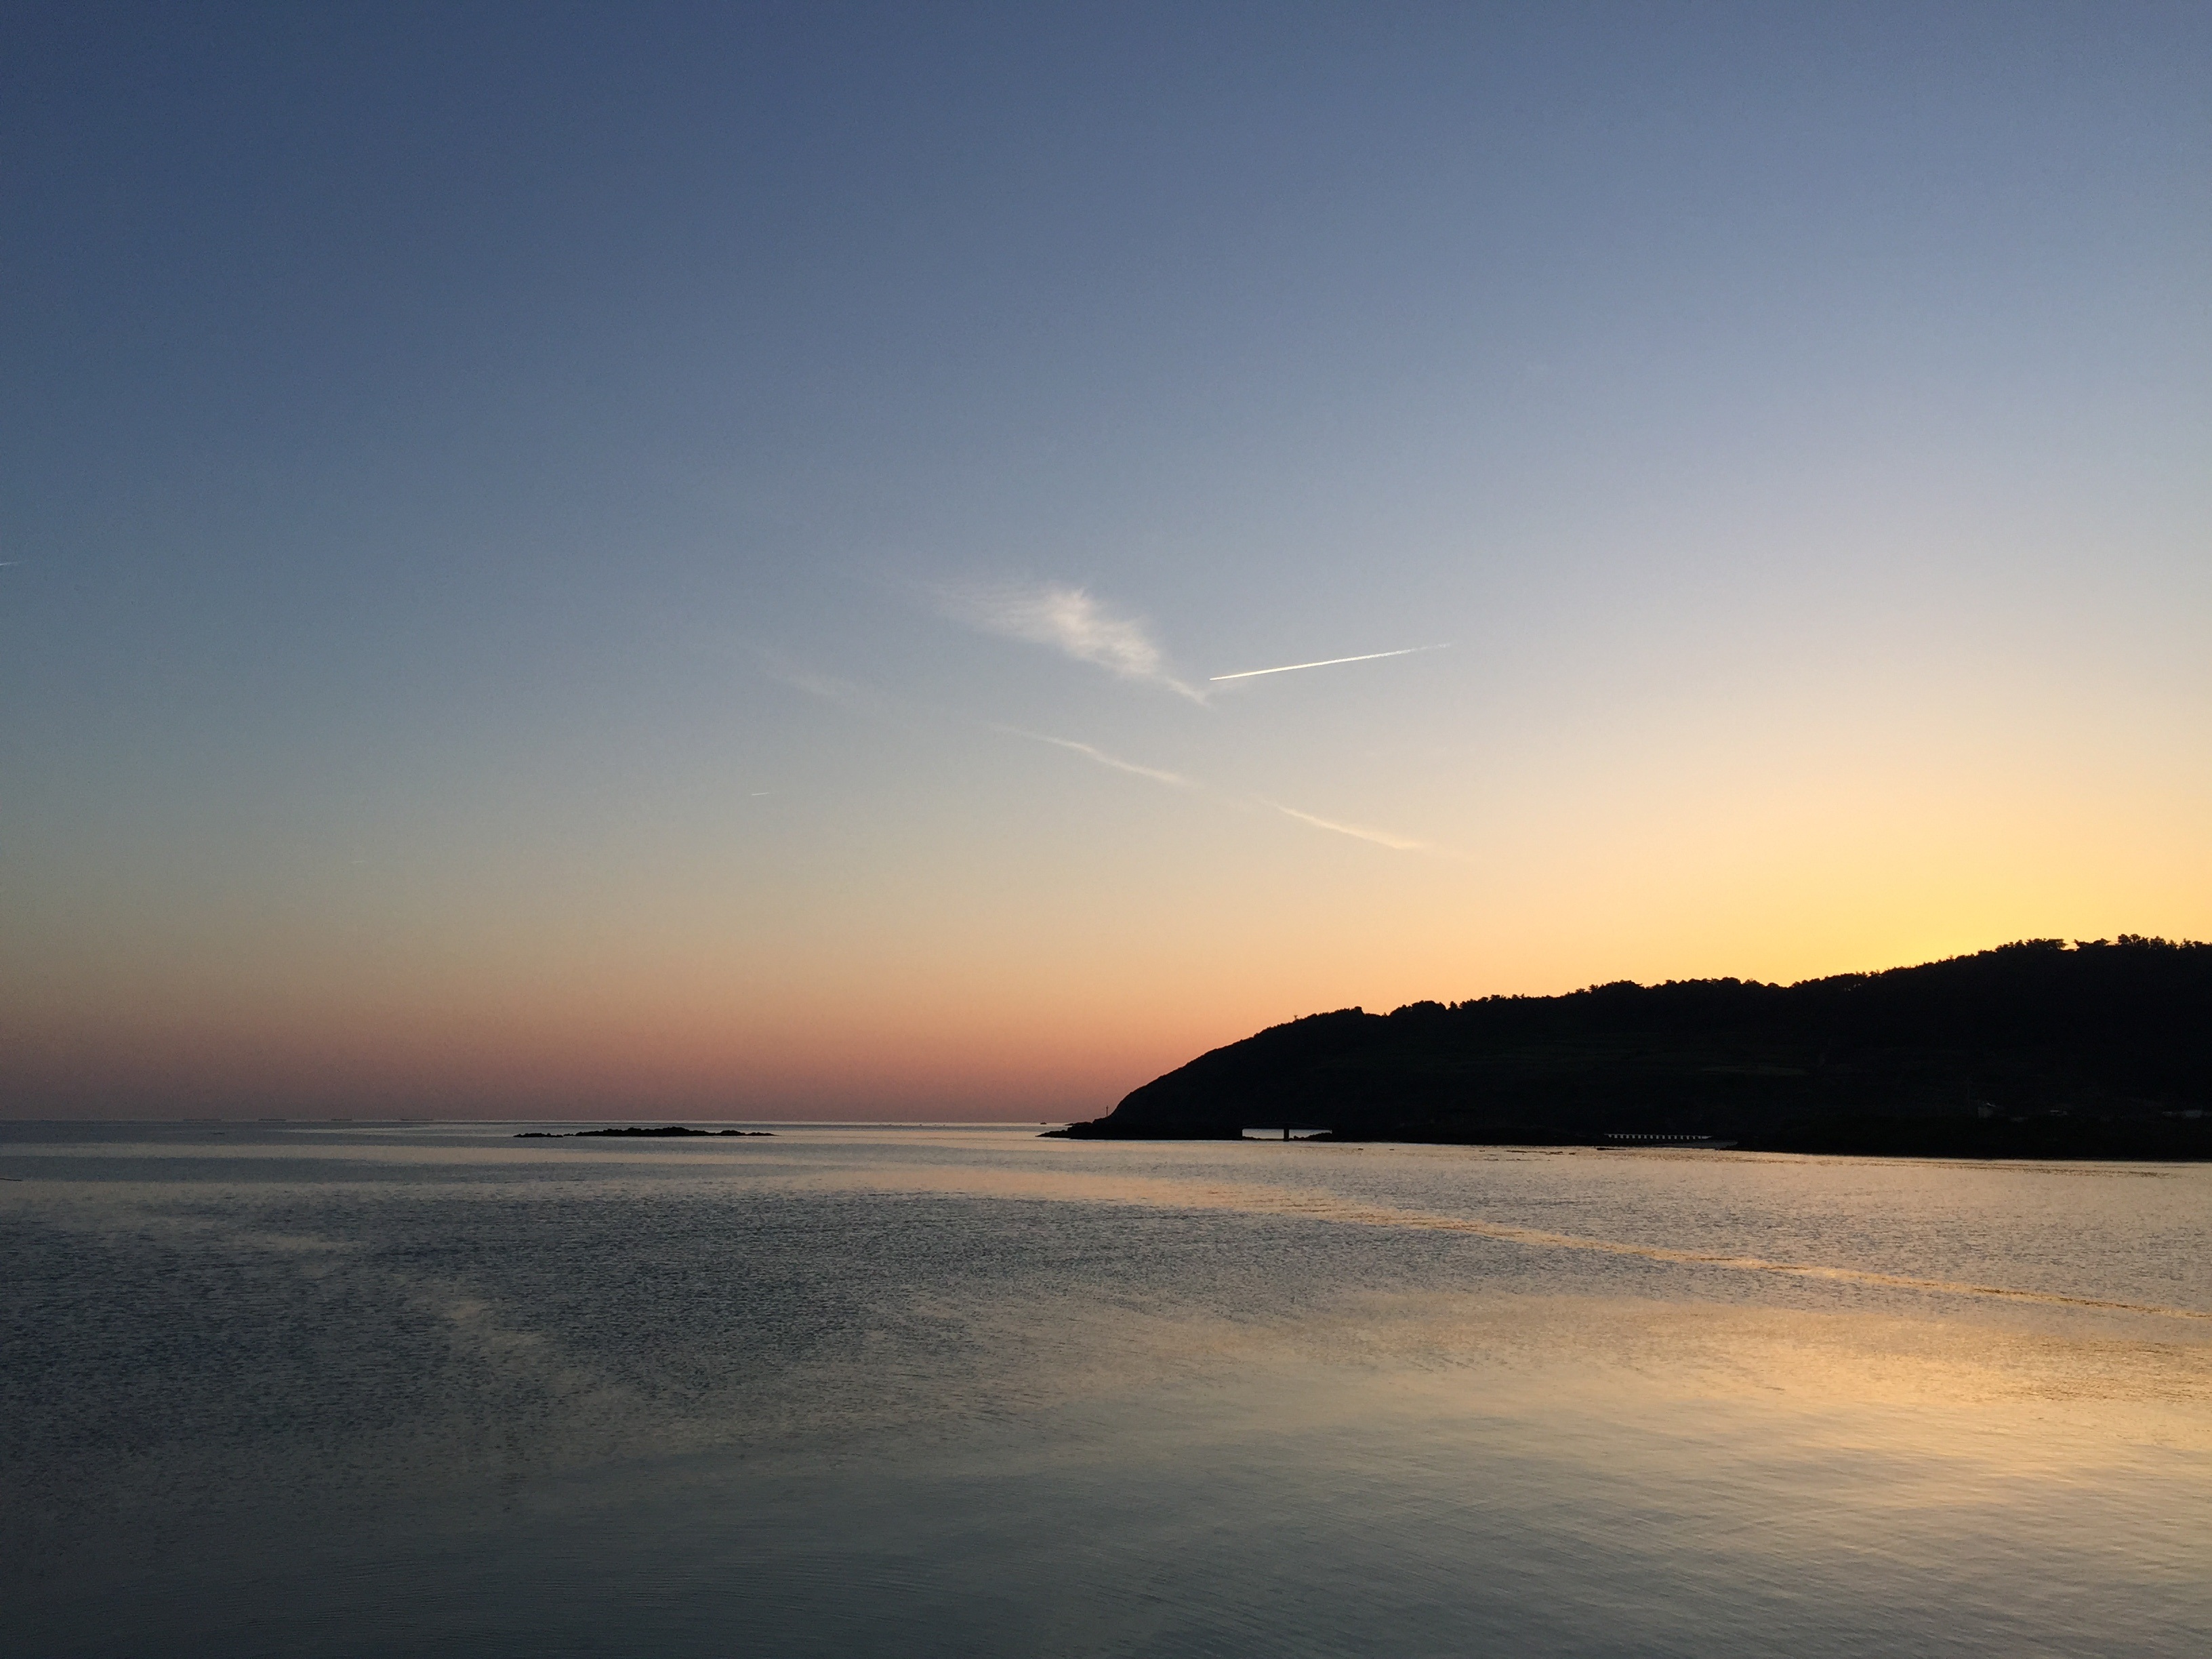
beach, sea, coast, ocean, horizon, cloud, sky, sun, sunrise, sunset, sunlight, morning, shore, wave, lake, dawn, dusk, evening, reflection, scenery, bay, body of water, in the evening, still, loch, afterglow, jeju, atmospheric phenomenon, wind wave, jeju scenery